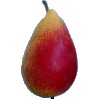
Label: Pear 2